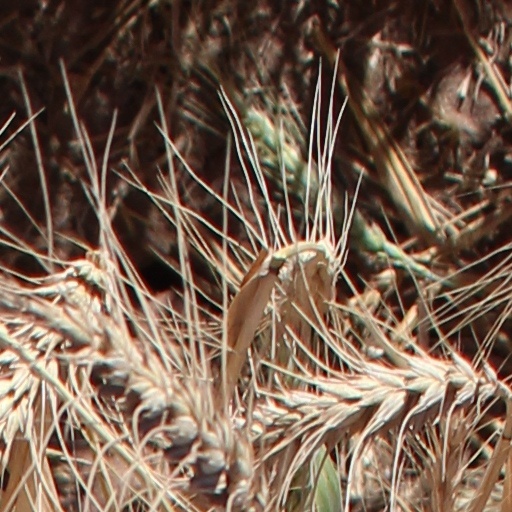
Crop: wheat